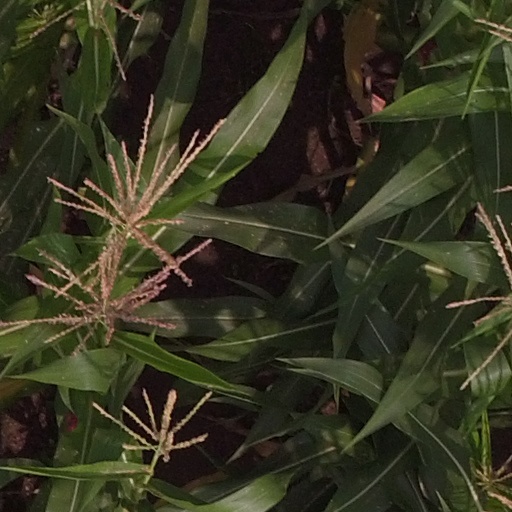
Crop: maize; corn